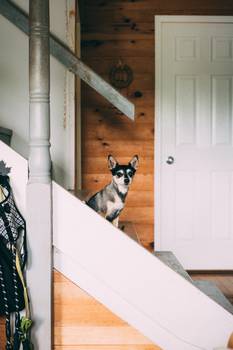
Label: No Watermark